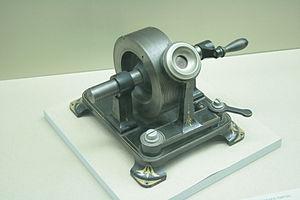
Le phonographe est un appareil destiné d'abord à graver, puis à reproduire du son par un procédé purement mécanique.
L'enregistrement sonore est l'opération qui consiste à garder une trace durable d'un son en vue de l'écouter plus tard.